12th United States Congress

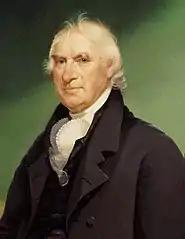
Senate PresidentGeorge Clinton

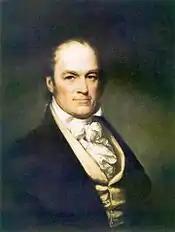
Senate President pro temporeWilliam H. Crawford

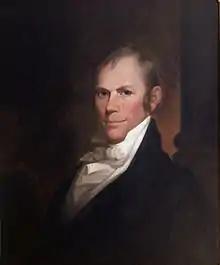
House SpeakerHenry Clay

The count below identifies party affiliations at the beginning of the first session of this congress. Changes resulting from subsequent replacements are shown below in the "Changes in membership" section.